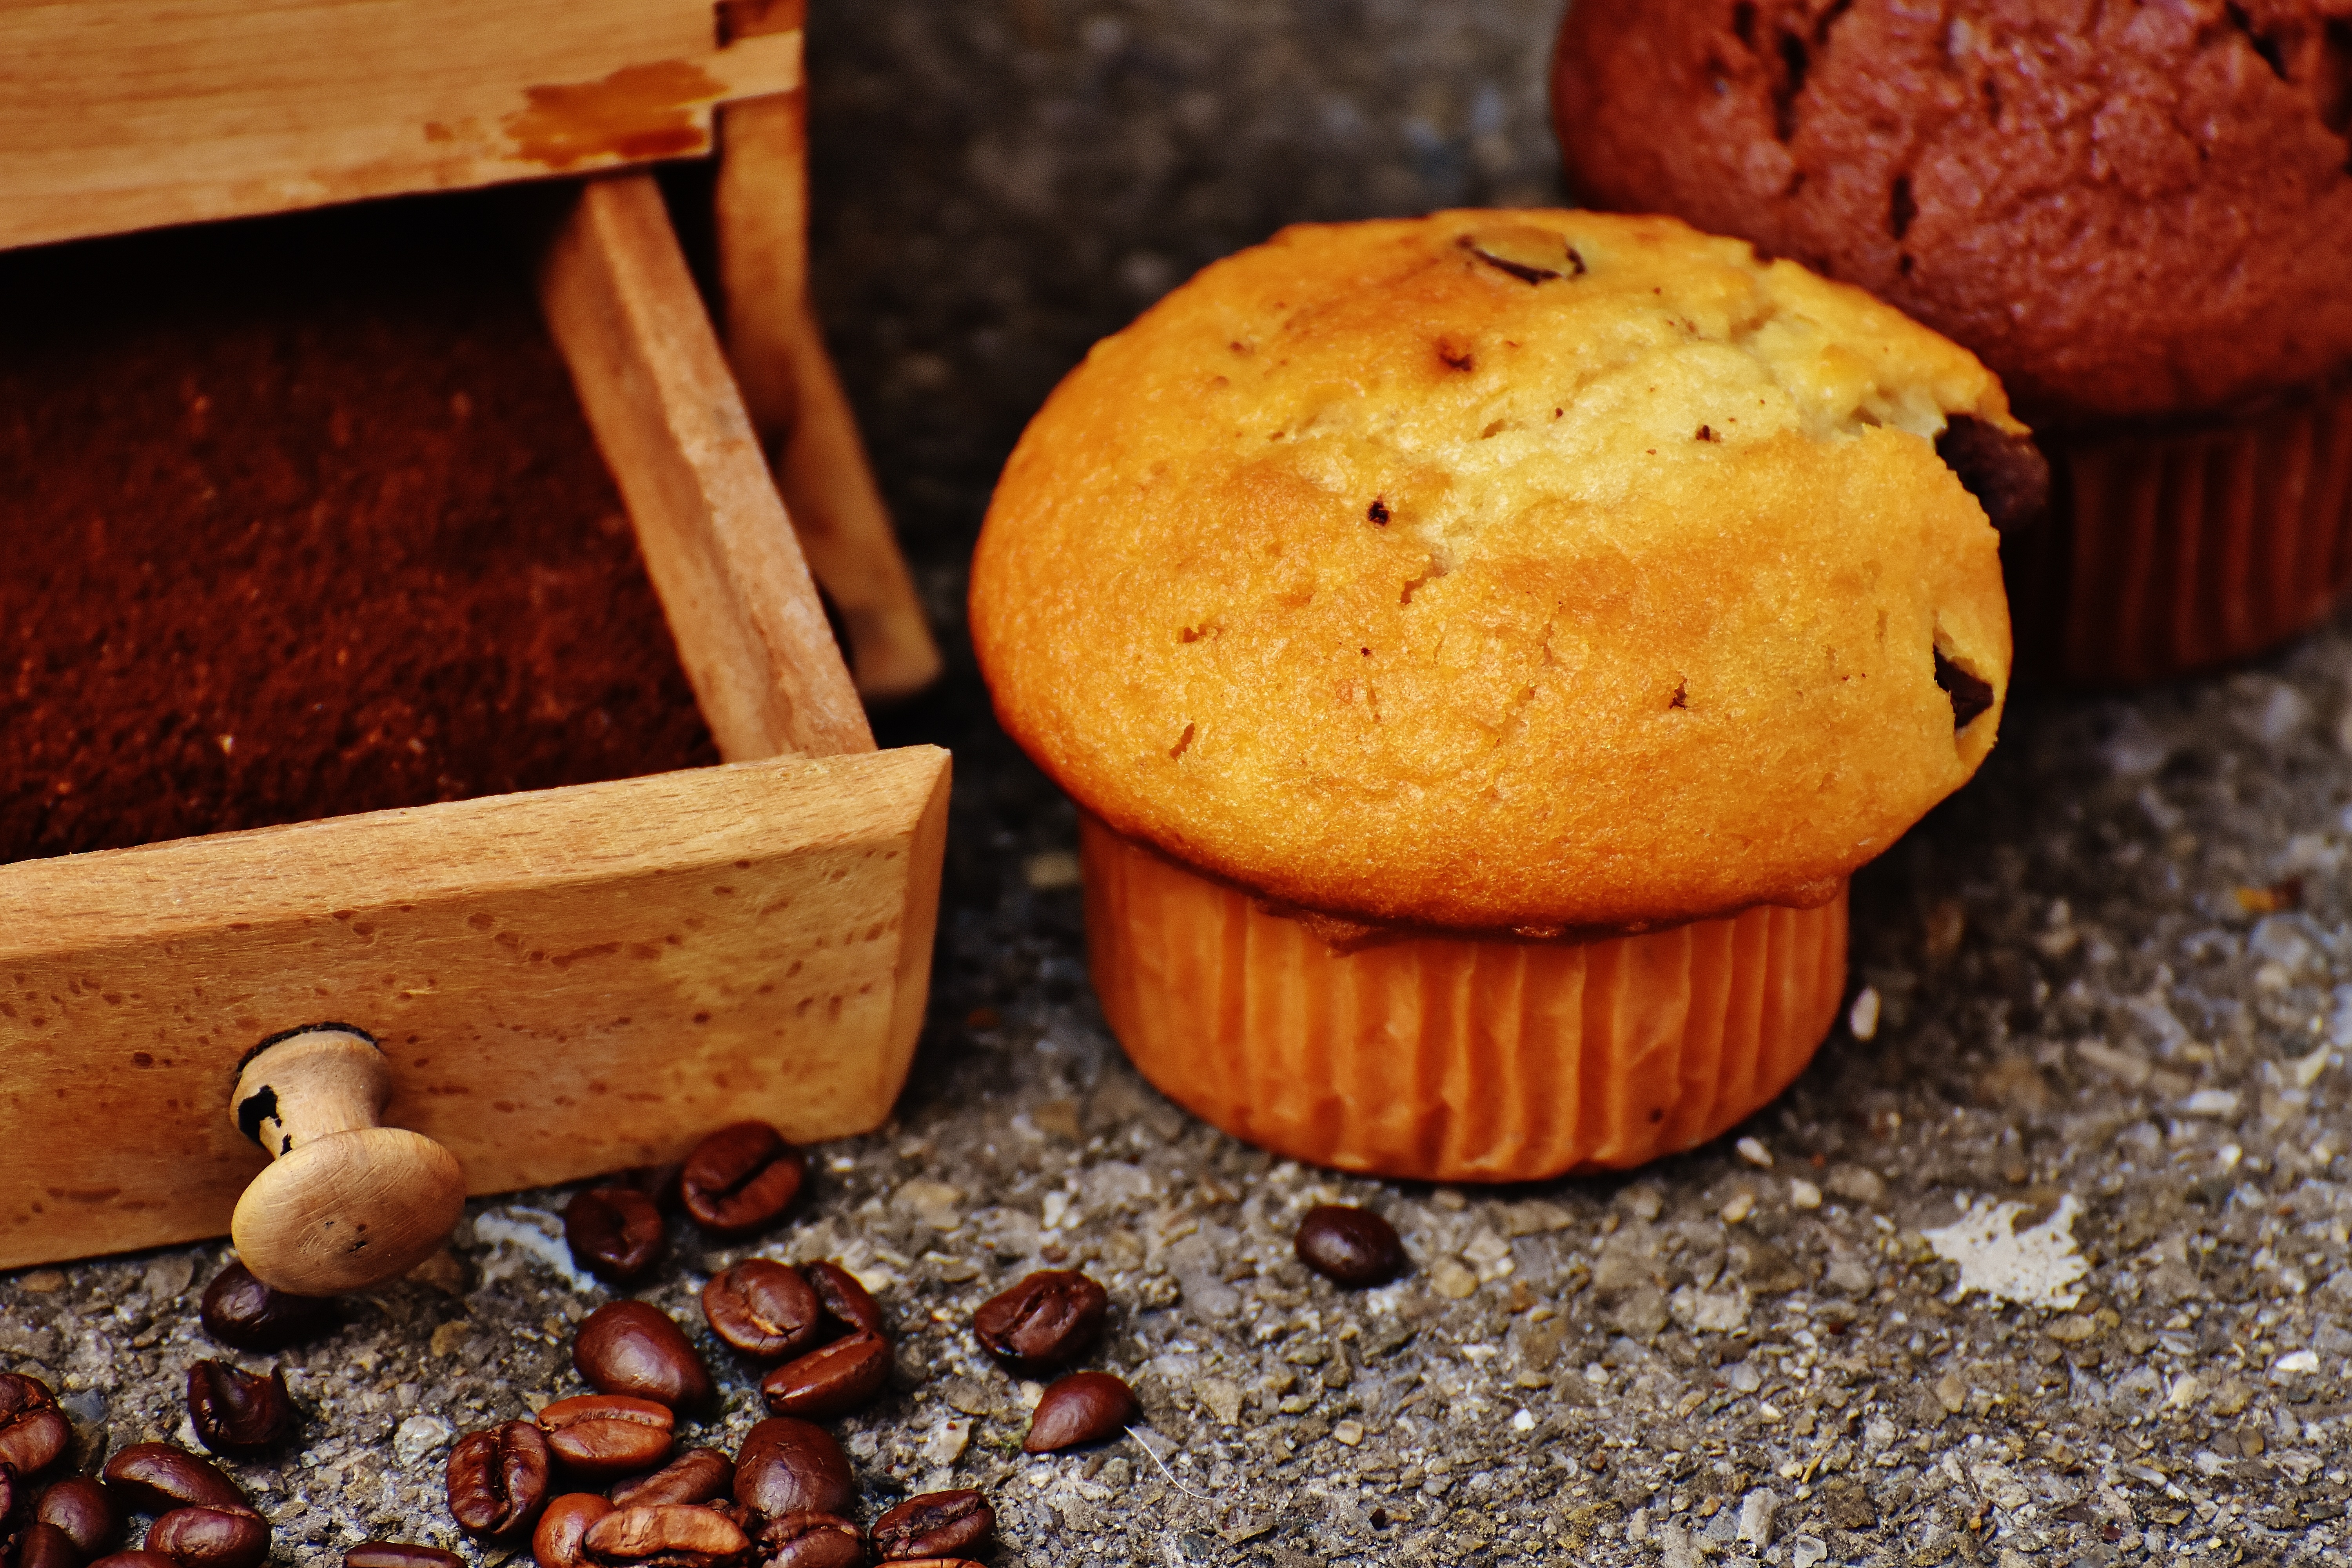
coffee, sweet, food, produce, chocolate, baking, dessert, eat, delicious, cake, bakery, muffin, calories, bake, pastries, grinder, cookies, enjoy, benefit from, treat, muffins, baked goods, flavor, small cakes, coffee beans, baked food, schokoladenmuffins, fine pastry, snack food